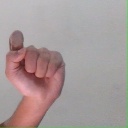
अक्षर: घ